History of the Conservative Party (UK)

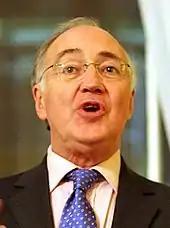
Conservative Leader (2003–2005) Michael Howard

The 2001 leadership election was conducted under a new leadership electoral system designed by Hague. This resulted in five candidates competing for the job: Michael Portillo, Iain Duncan Smith, Kenneth Clarke, David Davis and Michael Ancram. The drawn-out and at times acrimonious election saw Conservative MPs select Iain Duncan Smith and Ken Clarke to be put forward for a vote by party members. As Conservative Party members are characteristically Eurosceptic, Iain Duncan Smith was elected, even though opinion polls showed that the public preferred Ken Clarke, a member of the Tory Reform Group.